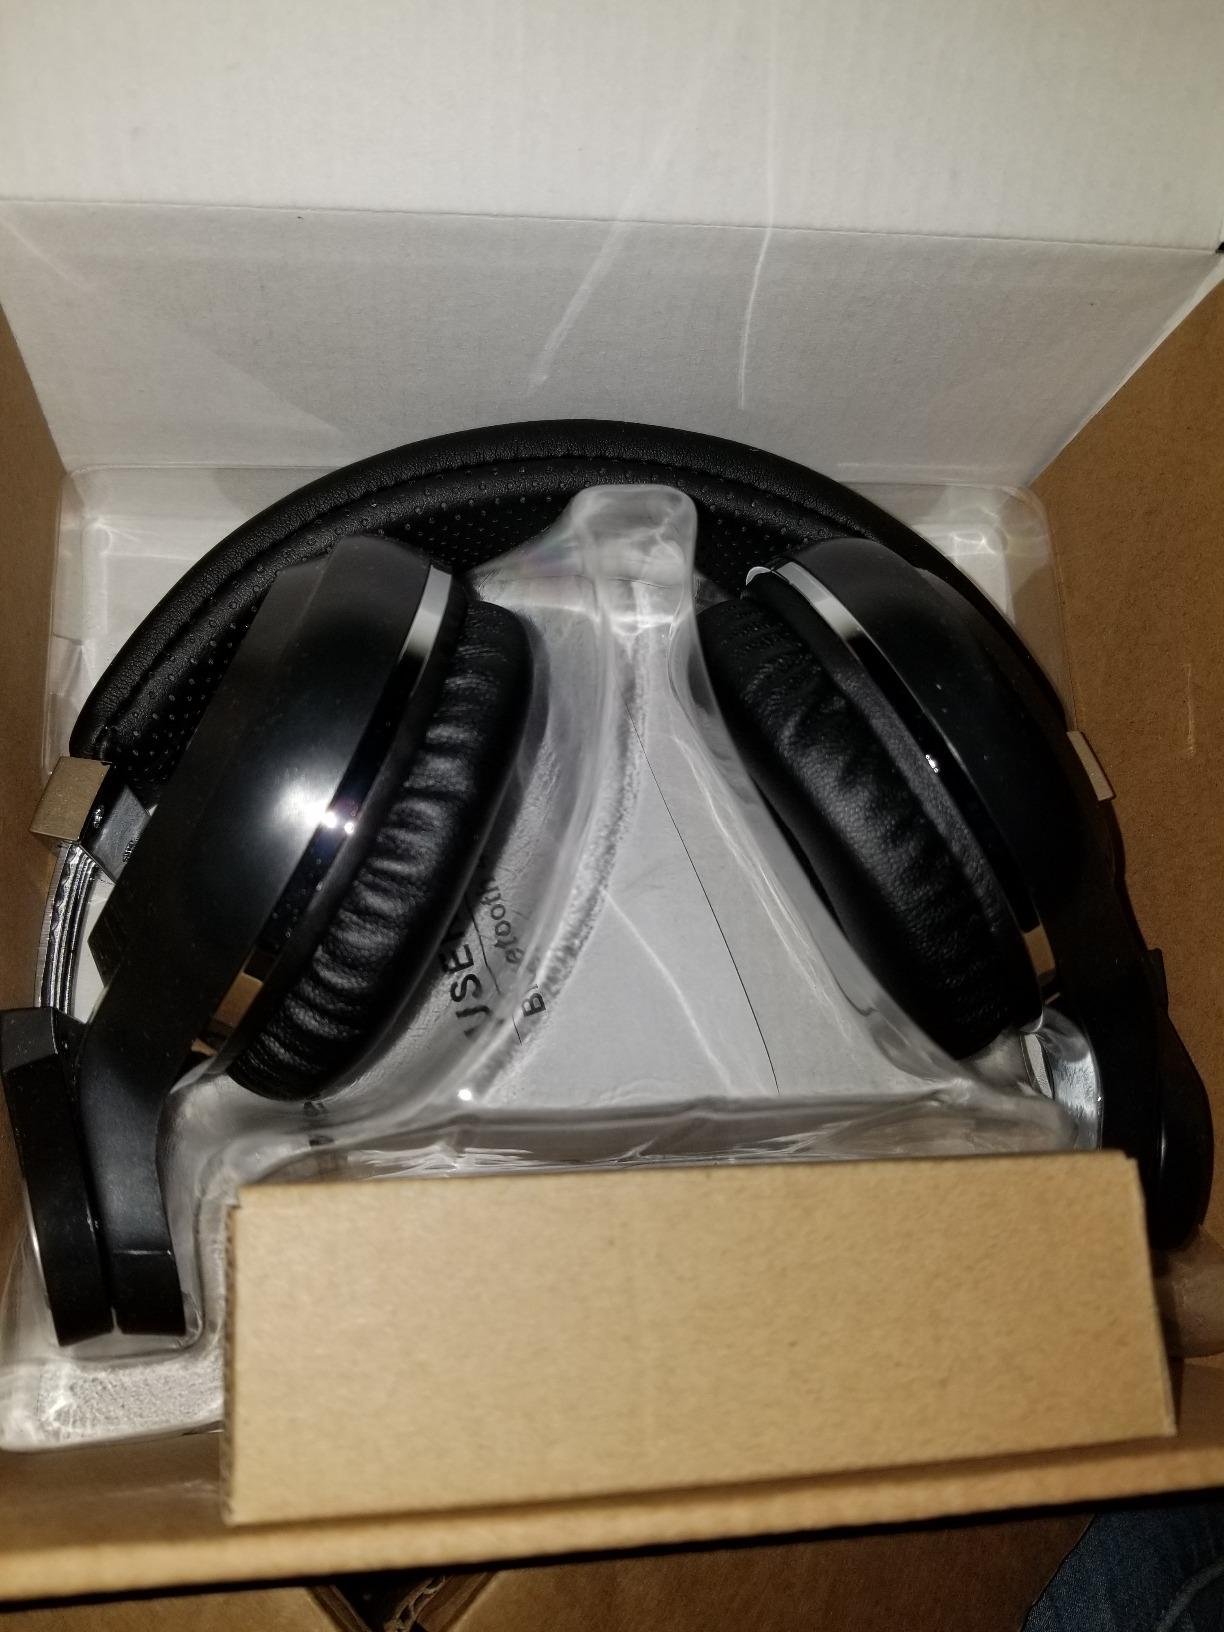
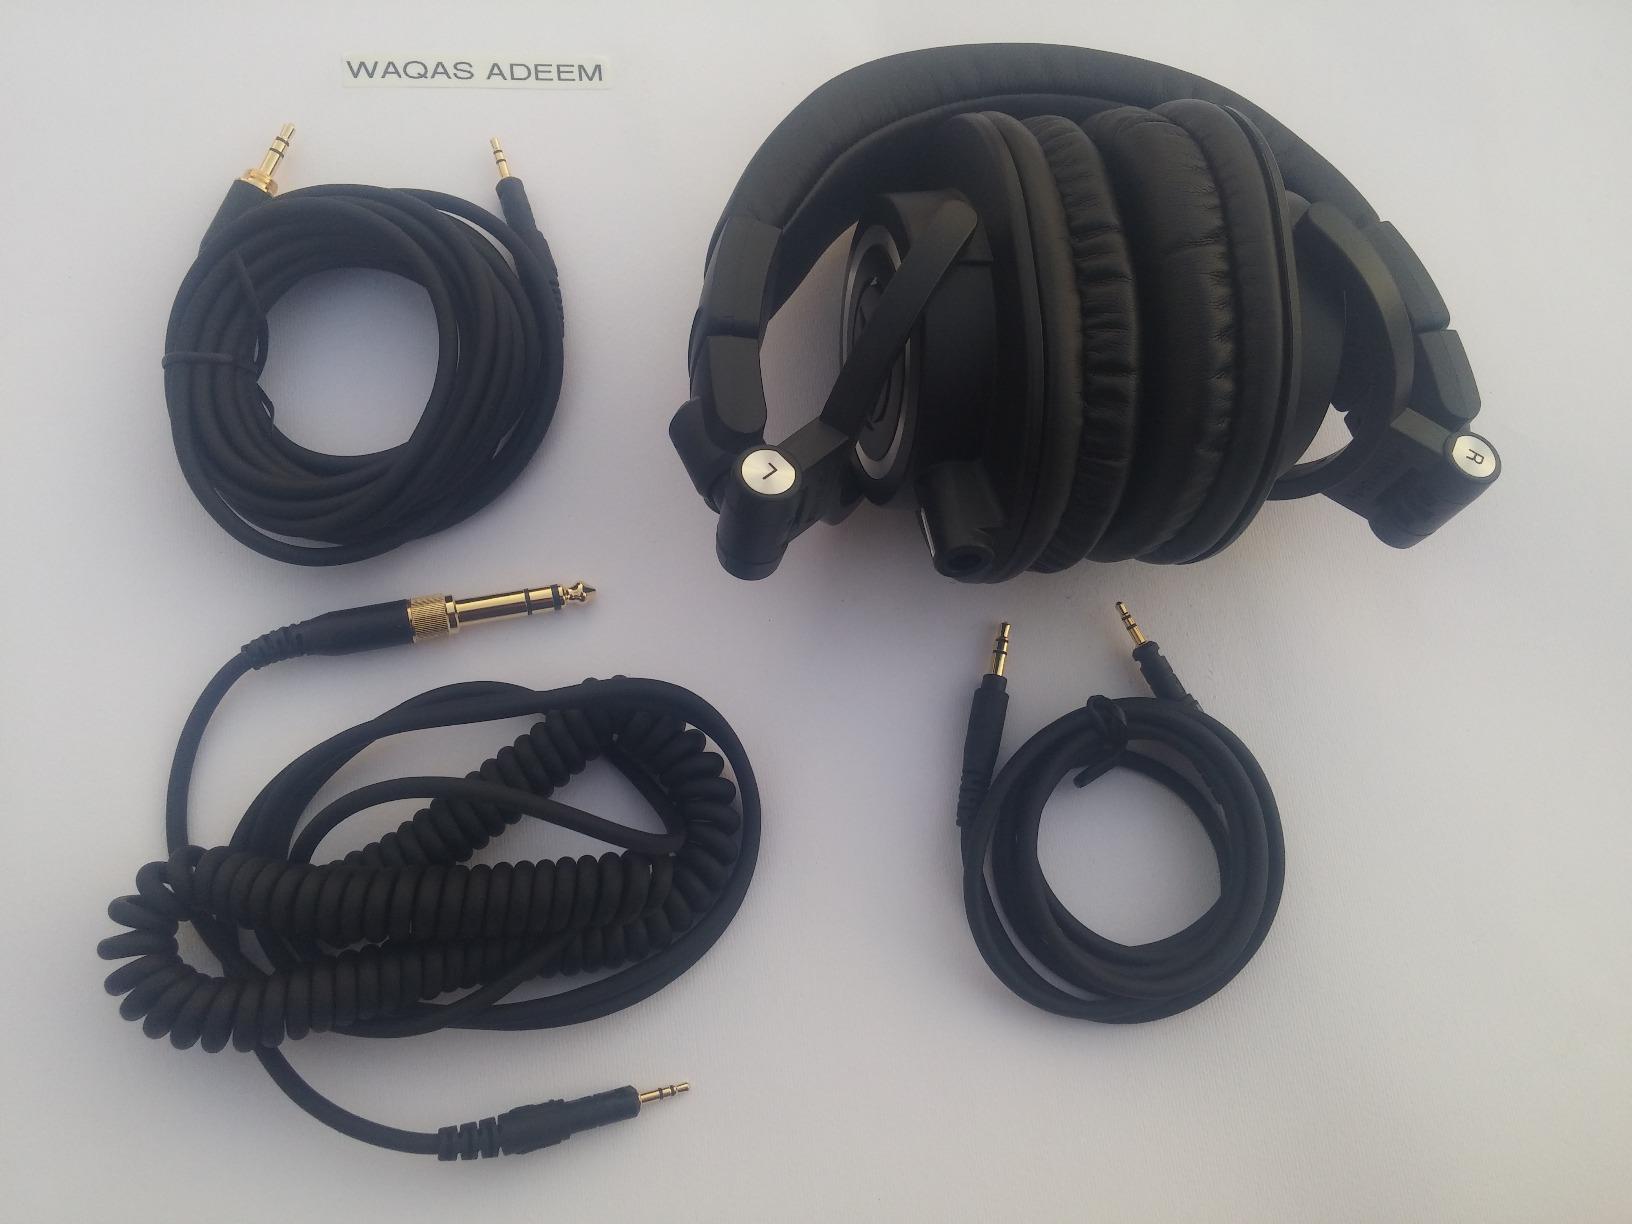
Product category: headphones
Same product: no